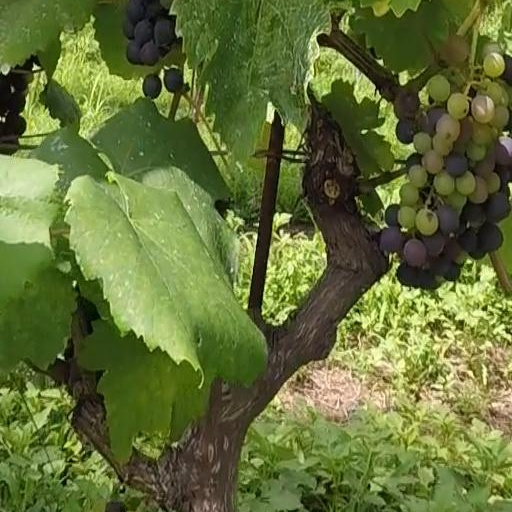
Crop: grape